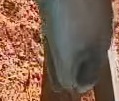
Face region: mouth_nostrils (mouth_chin_nostrils_and_profile)
Pain indicator: not_present